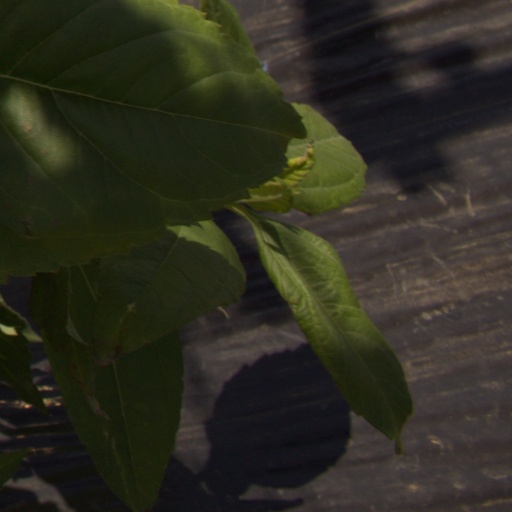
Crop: Jerusalem artichoke